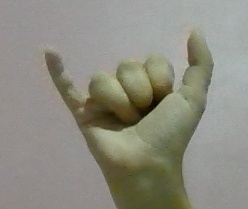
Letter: ya